Sky position (RA, Dec in degrees): 230.096, 5.187
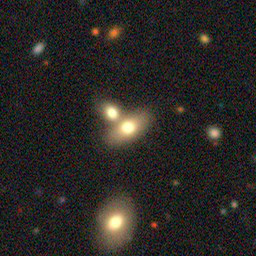
Galaxy morphology: Merging Galaxies